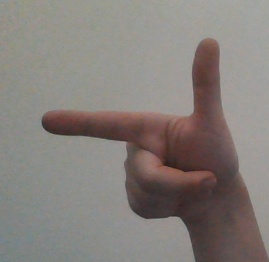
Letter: yaa